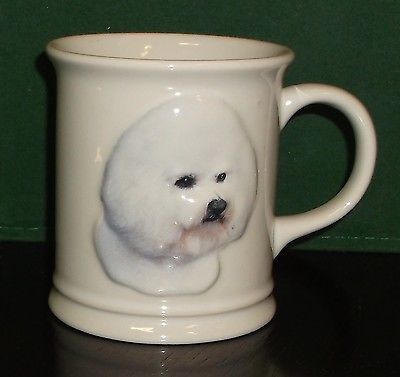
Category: mug